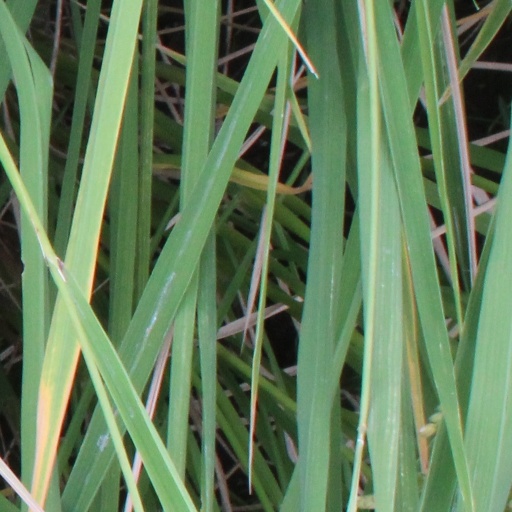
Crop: rice